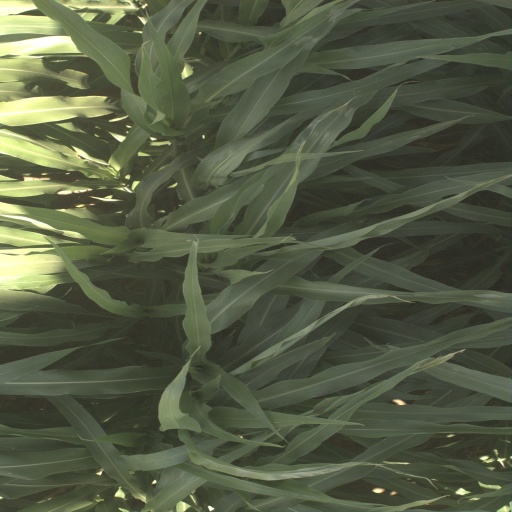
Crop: sorghum